Proton200k

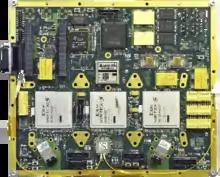
Proton300k

The Proton200k is a high-speed, space-qualified, radiation-hardened single-board computer based on a Texas Instruments 320C 6415/6713 DSP. The Proton200k is produced by Space Micro Inc, a designer and manufacturer of radiation-hardened electronics for space applications. The Proton200k was originally developed under Phase I and Phase II SBIR contracts. The Proton200k displays processing speeds of 900 MFLOPS or 4000 MIPS while operating at 5 watts. It is radiation hardened to a total ionizing dose greater than 100 krad(Si) and fewer than 1 single event upset per 1000 days. Space Micro Inc also offers a triple-core version of the Proton200k.